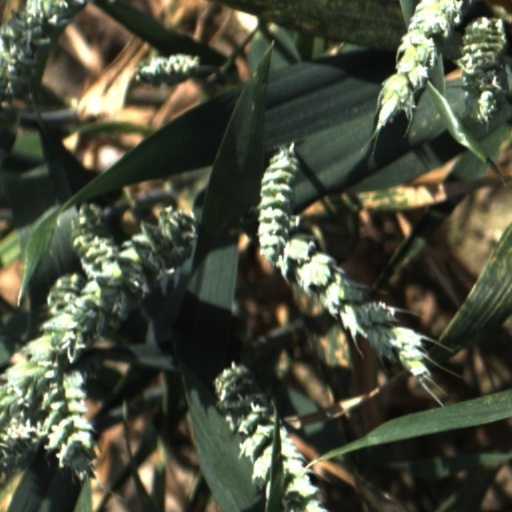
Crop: wheat